Citizen science and sustainable agriculture

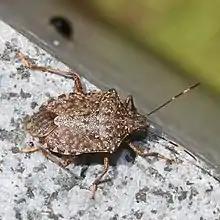
Brown marmorated stink bug on a log.

In northern Italy, the brown marmorated stink bug, "Halyomorpha halys," is an agricultural pest"." A pest monitoring system was developed to engage citizens in the documentation of the brown marmorated stink bug through an app called “BugMap.” Researchers were then able to identify areas most threatened by the pest through the large number of submitted citizen reports"." Although the “BugMap” was user-friendly, not all geographic areas had access to mobile apps and internet connectivity, posing a limitation for web-based approaches"." In another example, the documentation of invasive plant species relies on photo recognition that can produce inaccurate results when there is a lack of internet connectivity.